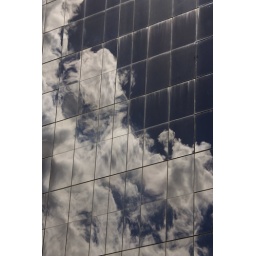
Clouds reflected in office building Brisbane